Jeffrey E Schwartz

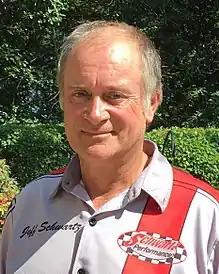
Schwartz in 2017

Jeff Schwartz is an American protouring car builder/designer and former professional road racer who brought to market the first Bolt-in Muscle Car Chassis for GM A-body cars. In his modified and equipped cars, Schwartz is a six-time winner of the Car Craft Magazine's Real Street Eliminator competition with his fifth and sixth win at the ProAm Invitational in Milwaukee, WI in 2015.